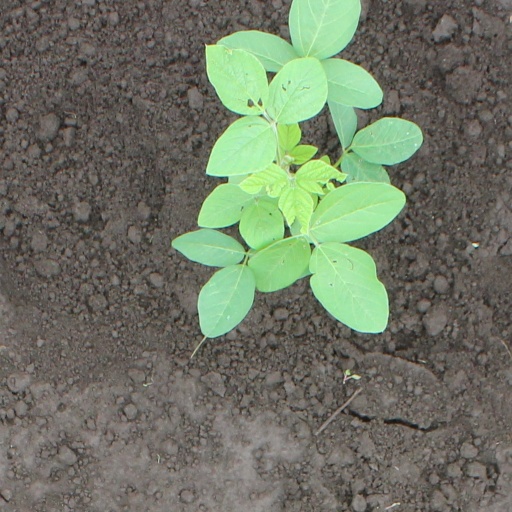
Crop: soybean